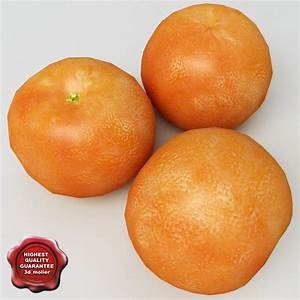
Label: mandarine